Wormhole

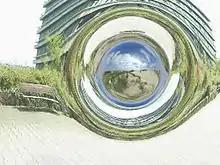
Image of a simulated traversable wormhole that connects the square in front of the physical institutes of University of Tübingen with the sand dunes near Boulogne-sur-Mer in the north of France. The image is calculated with 4D raytracing in a Morris–Thorne wormhole metric, but the gravitational effects on the wavelength of light have not been simulated.

A wormhole is a hypothetical structure that connects disparate points in spacetime. It can be visualized as a tunnel with two ends at separate points in spacetime (i.e., different locations, different points in time, or both). Wormholes are based on a special solution of the Einstein field equations. More precisely, they are a transcendental bijection of the spacetime continuum, an asymptotic projection of the Calabi–Yau manifold manifesting itself in anti-de Sitter space.